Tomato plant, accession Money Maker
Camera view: horizontal (90 deg, fisheye); turntable rotation: 60 degrees
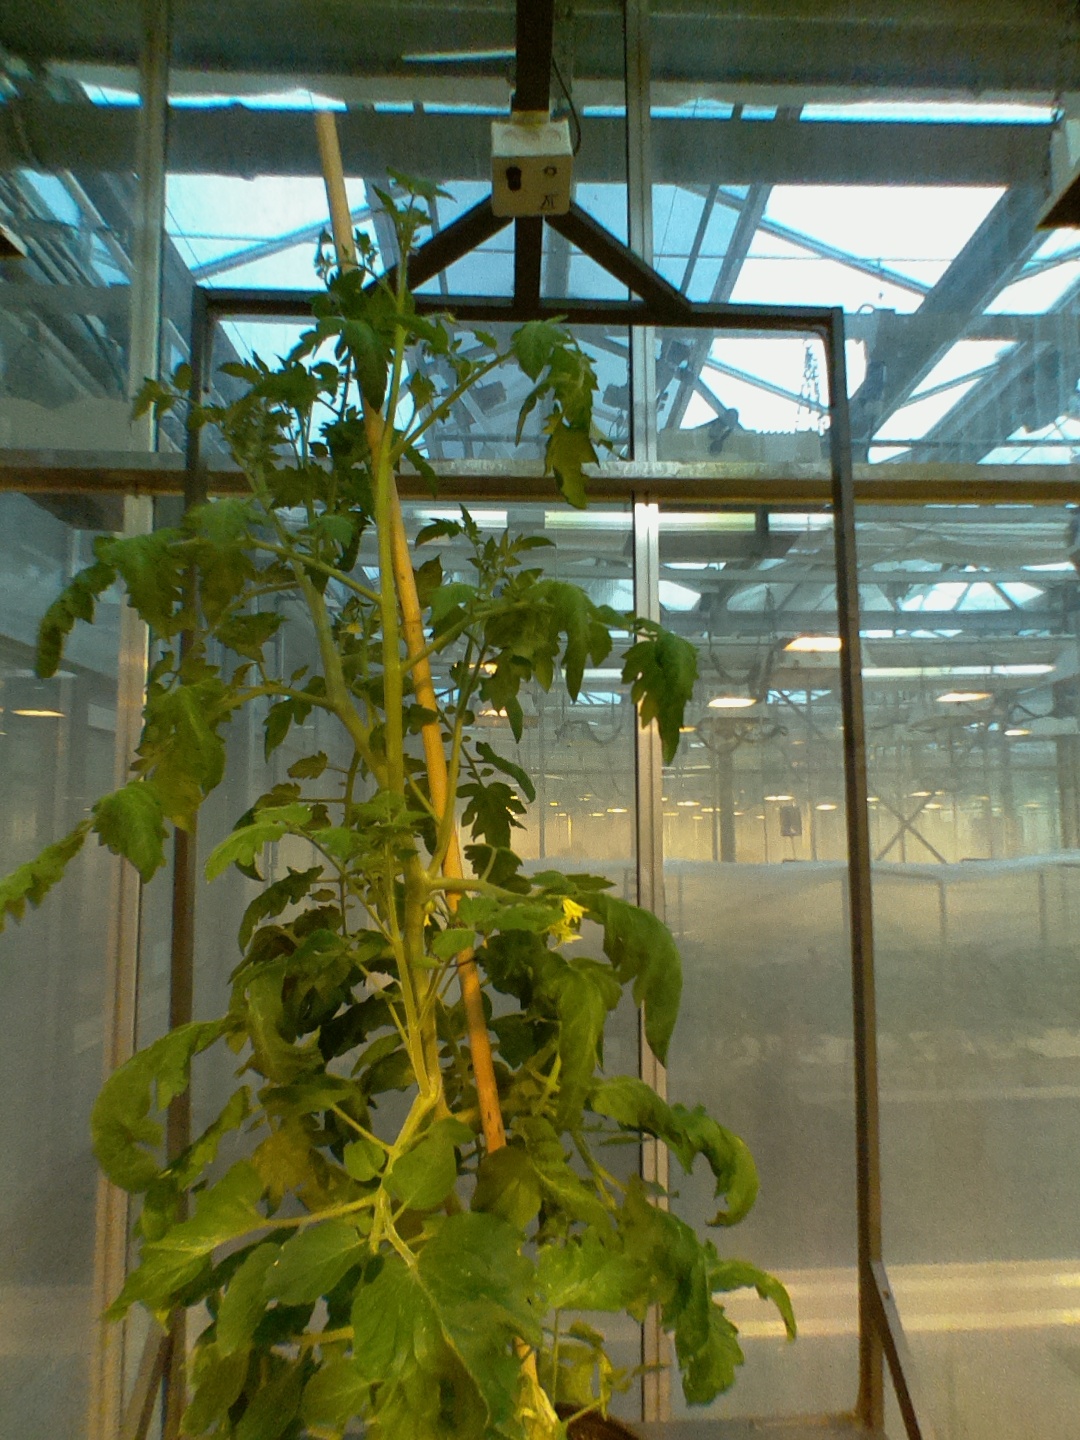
BBCH growth stage 70: Fruits at the main stem or branches visibles